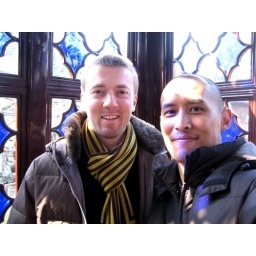
Beautiful stained glass in a pavilion by the lake in the Administrator's Garden.